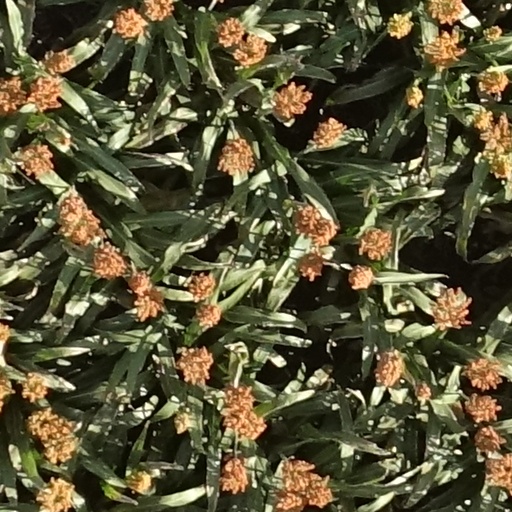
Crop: sorghum